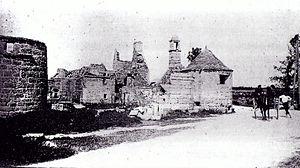
Brignogan
Brignogan-Plages [bʁiɲogɑ̃ plaʒ] est une ancienne commune du département du Finistère, dans la région Bretagne, en France.